Crown Dependencies

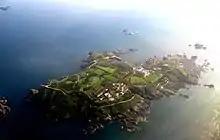
Brecqhou island

The parliament of Guernsey is the States of Deliberation, the parliament of Sark is called the Chief Pleas, and the parliament of Alderney is called the States of Alderney. The three parliaments together can also approve joint Bailiwick-wide legislation that applies in those parts of the Bailiwick whose parliaments approve it. There are no political parties in any of the parliaments; candidates stand for election as independents.